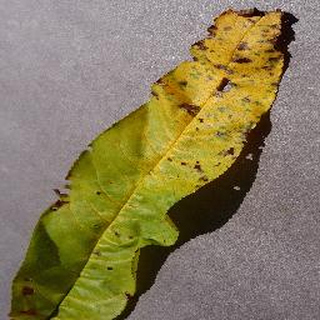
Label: peach_bacterial_spot